María Teresa Jiménez Esquivel

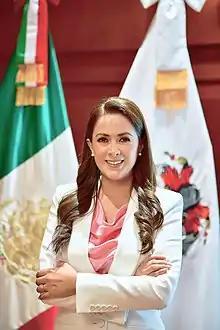

María Teresa Jiménez Esquivel (born 25 May 1984) is a Mexican politician affiliated with the National Action Party (PAN). She served as mayor of Aguascalientes as well as a federal deputy in the 62nd Congress (2012–2015), representing the second district of Aguascalientes.